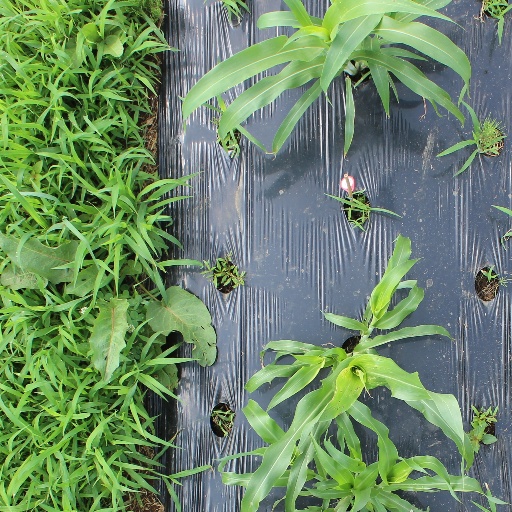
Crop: sorghum